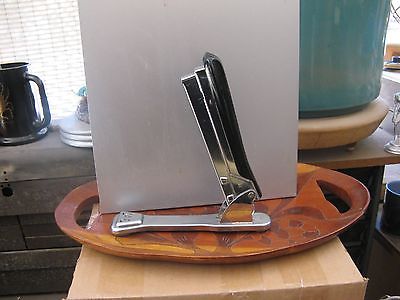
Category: stapler